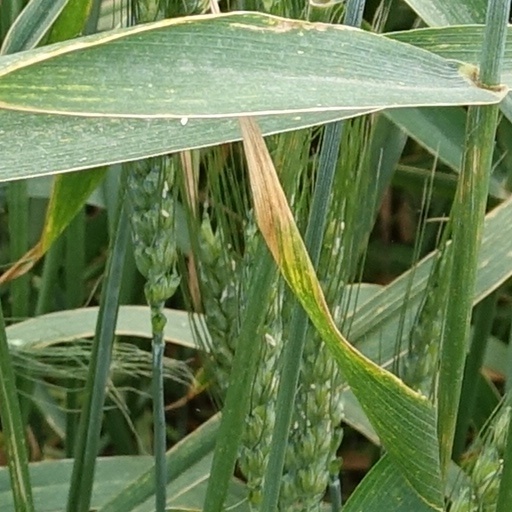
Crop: wheat